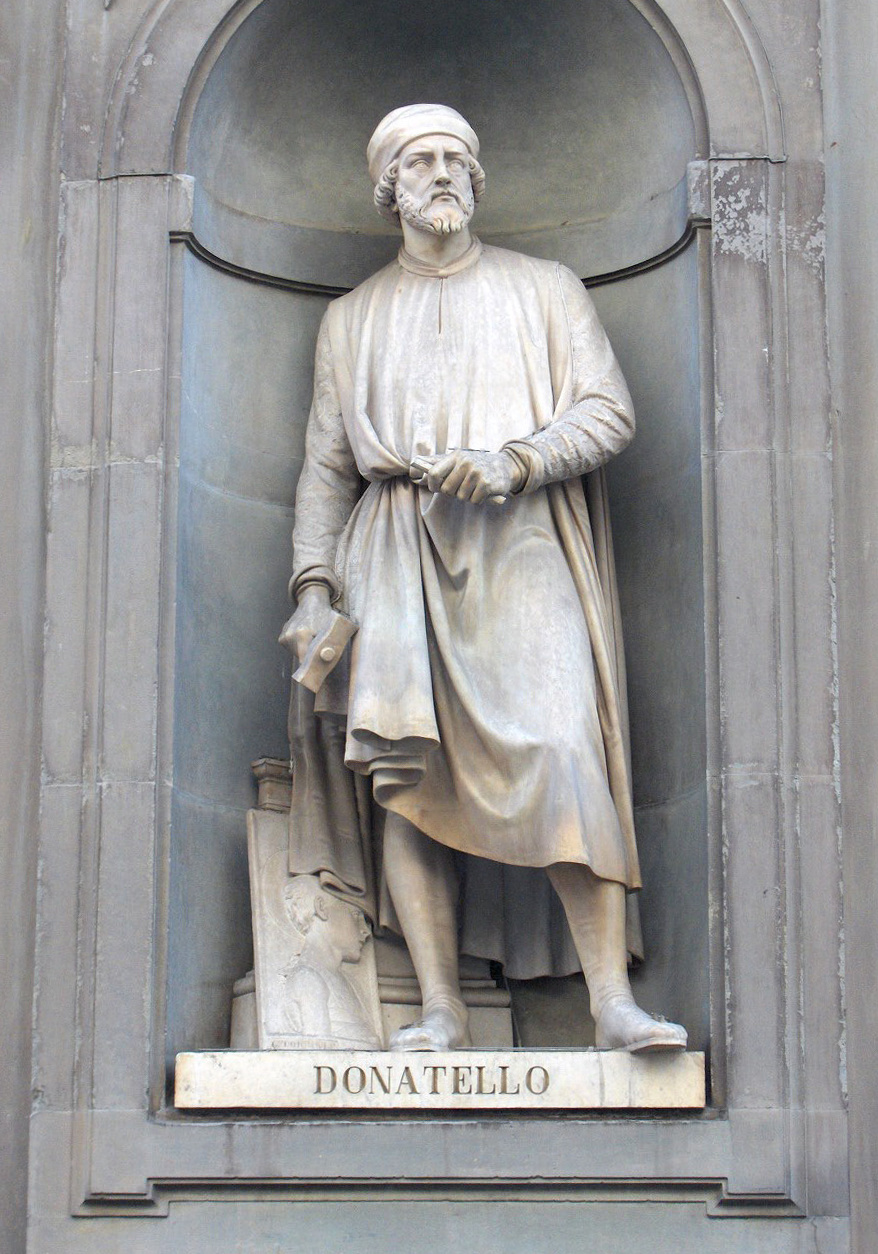
โดนาเตลโล

ไฟล์:Uffizi Donatello.jpg|thumb|รูปปั้นโดนาเตลโลที่ฟลอเรนซ์
โดนาเตลโล หรือ โดนาโต ดี นิกโกเลาะ ดี เบตโต บาร์ดี (; ค.ศ. 1386 - 13 ธันวาคม ค.ศ. 1466) ศิลปินชาวอิตาลีในด้านงานปั้นในยุคฟื้นฟูศิลปวิทยาการ
== ชีวิตเบื้องต้น ==
โดนาเตลโลเป็นลูกของพ่อค้าขนแกะนิกโกเลาะ ดี เบตโต บาร์ดี ผู้เป็นสมาชิกของสมาคมพ่อค้าขนแกะแห่งฟลอเรนซ์ที่เกิดที่งฟลอเรนซ์ราวปี ค.ศ. 1386 โดนาเตลโลได้รับการศึกษาภายในบ้านของตระกูลมาร์เตลลี และการศึกษาเบื้องต้นจากห้องศิลป์ของช่างทอง และต่อมาก็ได้ฝึกงานอยู่ชั่วระยะเวลาหนึ่งกับโลเรนโซ กีแบร์ตี
ขณะที่ร่ำเรียนและทำงานขุดค้นอยู่กับฟีลิปโป บรูเนลเลสกี ในกรุงโรมระหว่าง ค.ศ. 1404 ถึง ค.ศ. 1407 ศิลปินสองคนนี้ก็ได้ชื่อว่าเป็นนักล่าสมบัติ โดนาเตลโลหากินโดยการทำงานกับร้านช่างทอง การทำงานในกรุงโรมเป็นจุดสำคัญของการเปลี่ยนแปลงของการวิวัฒนาการทั้งหลายของศิลปะอิตาลีในคริสต์ศตวรรษที่ 15 เพราะในช่วงนี้เองที่บรูเนลเลสกีทำการวัดโดมของตึกแพนธีอันและสิ่งก่อสร้างโรมันอื่น ๆ ในกรุงโรม สิ่งก่อสร้างของบรูเนลเลสกีและงานประติมากรรมของโดนาเตลโลถือกันว่าเป็นงานเอกในการแสดงออกถึงความก้าวหน้าทางสถาปัตยกรรมและประติมากรรมของยุคดังกล่าว และมามีอิทธิพลต่อจิตรกรอื่น ๆ ของยุคฟื้นฟูศิลปวิทยาต่อมา
== อ้างอิง ==
*
หมวดหมู่:บุคคลที่เกิดในคริสต์ทศวรรษ 1380
หมวดหมู่:ประติมากรชาวอิตาลี
หมวดหมู่:บุคคลจากฟลอเรนซ์